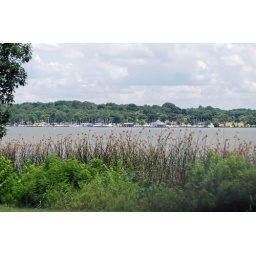
I couldn't get enough of the boats. I was in love with the yellow one and the red one!